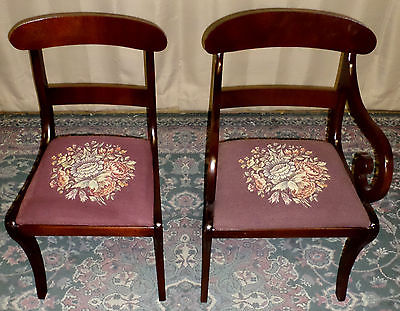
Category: chair